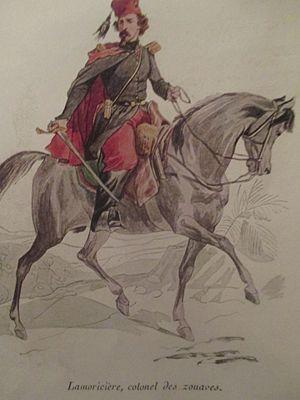
Aquarelle de Philippoteaux représentant Lamoricière (coll. château de Chantilly), reproduite dans L'Illustration du 24 mai 1930.